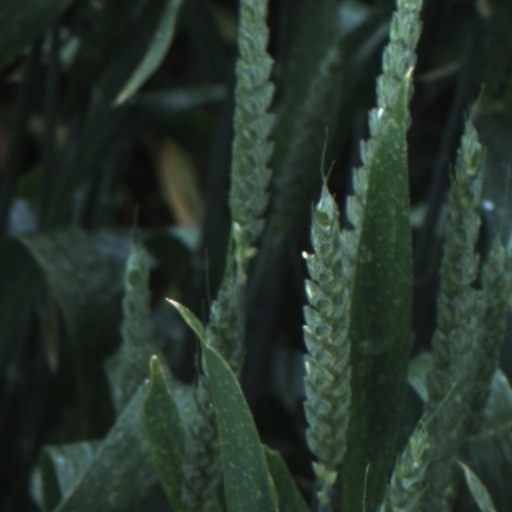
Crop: wheat